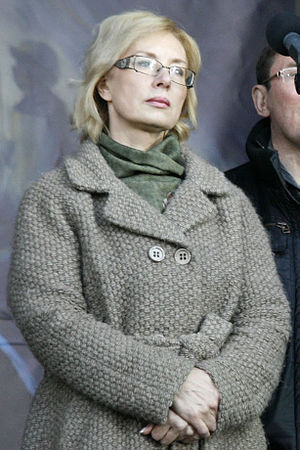
Regeringen Jatsenjuk I / Ministre
Regeringen Jatsenjuk I var den midlertidige regering i Ukraine mellem 27. februar og 26. oktober 2014. Den tiltrådte under Euromajdan, hvor voldelige gadeoptøjer og et antal dødsfald førte til, at den siddende regering mistede sit parlamentariske grundlag. Den midlertidige regering, som blev ledet af Arsenij Jatsenjuk, sidder på et mandat fra det ukrainske parlament, og fik fornyet støtte i maj af den nyvalgte præsident, Petro Porosjenko.